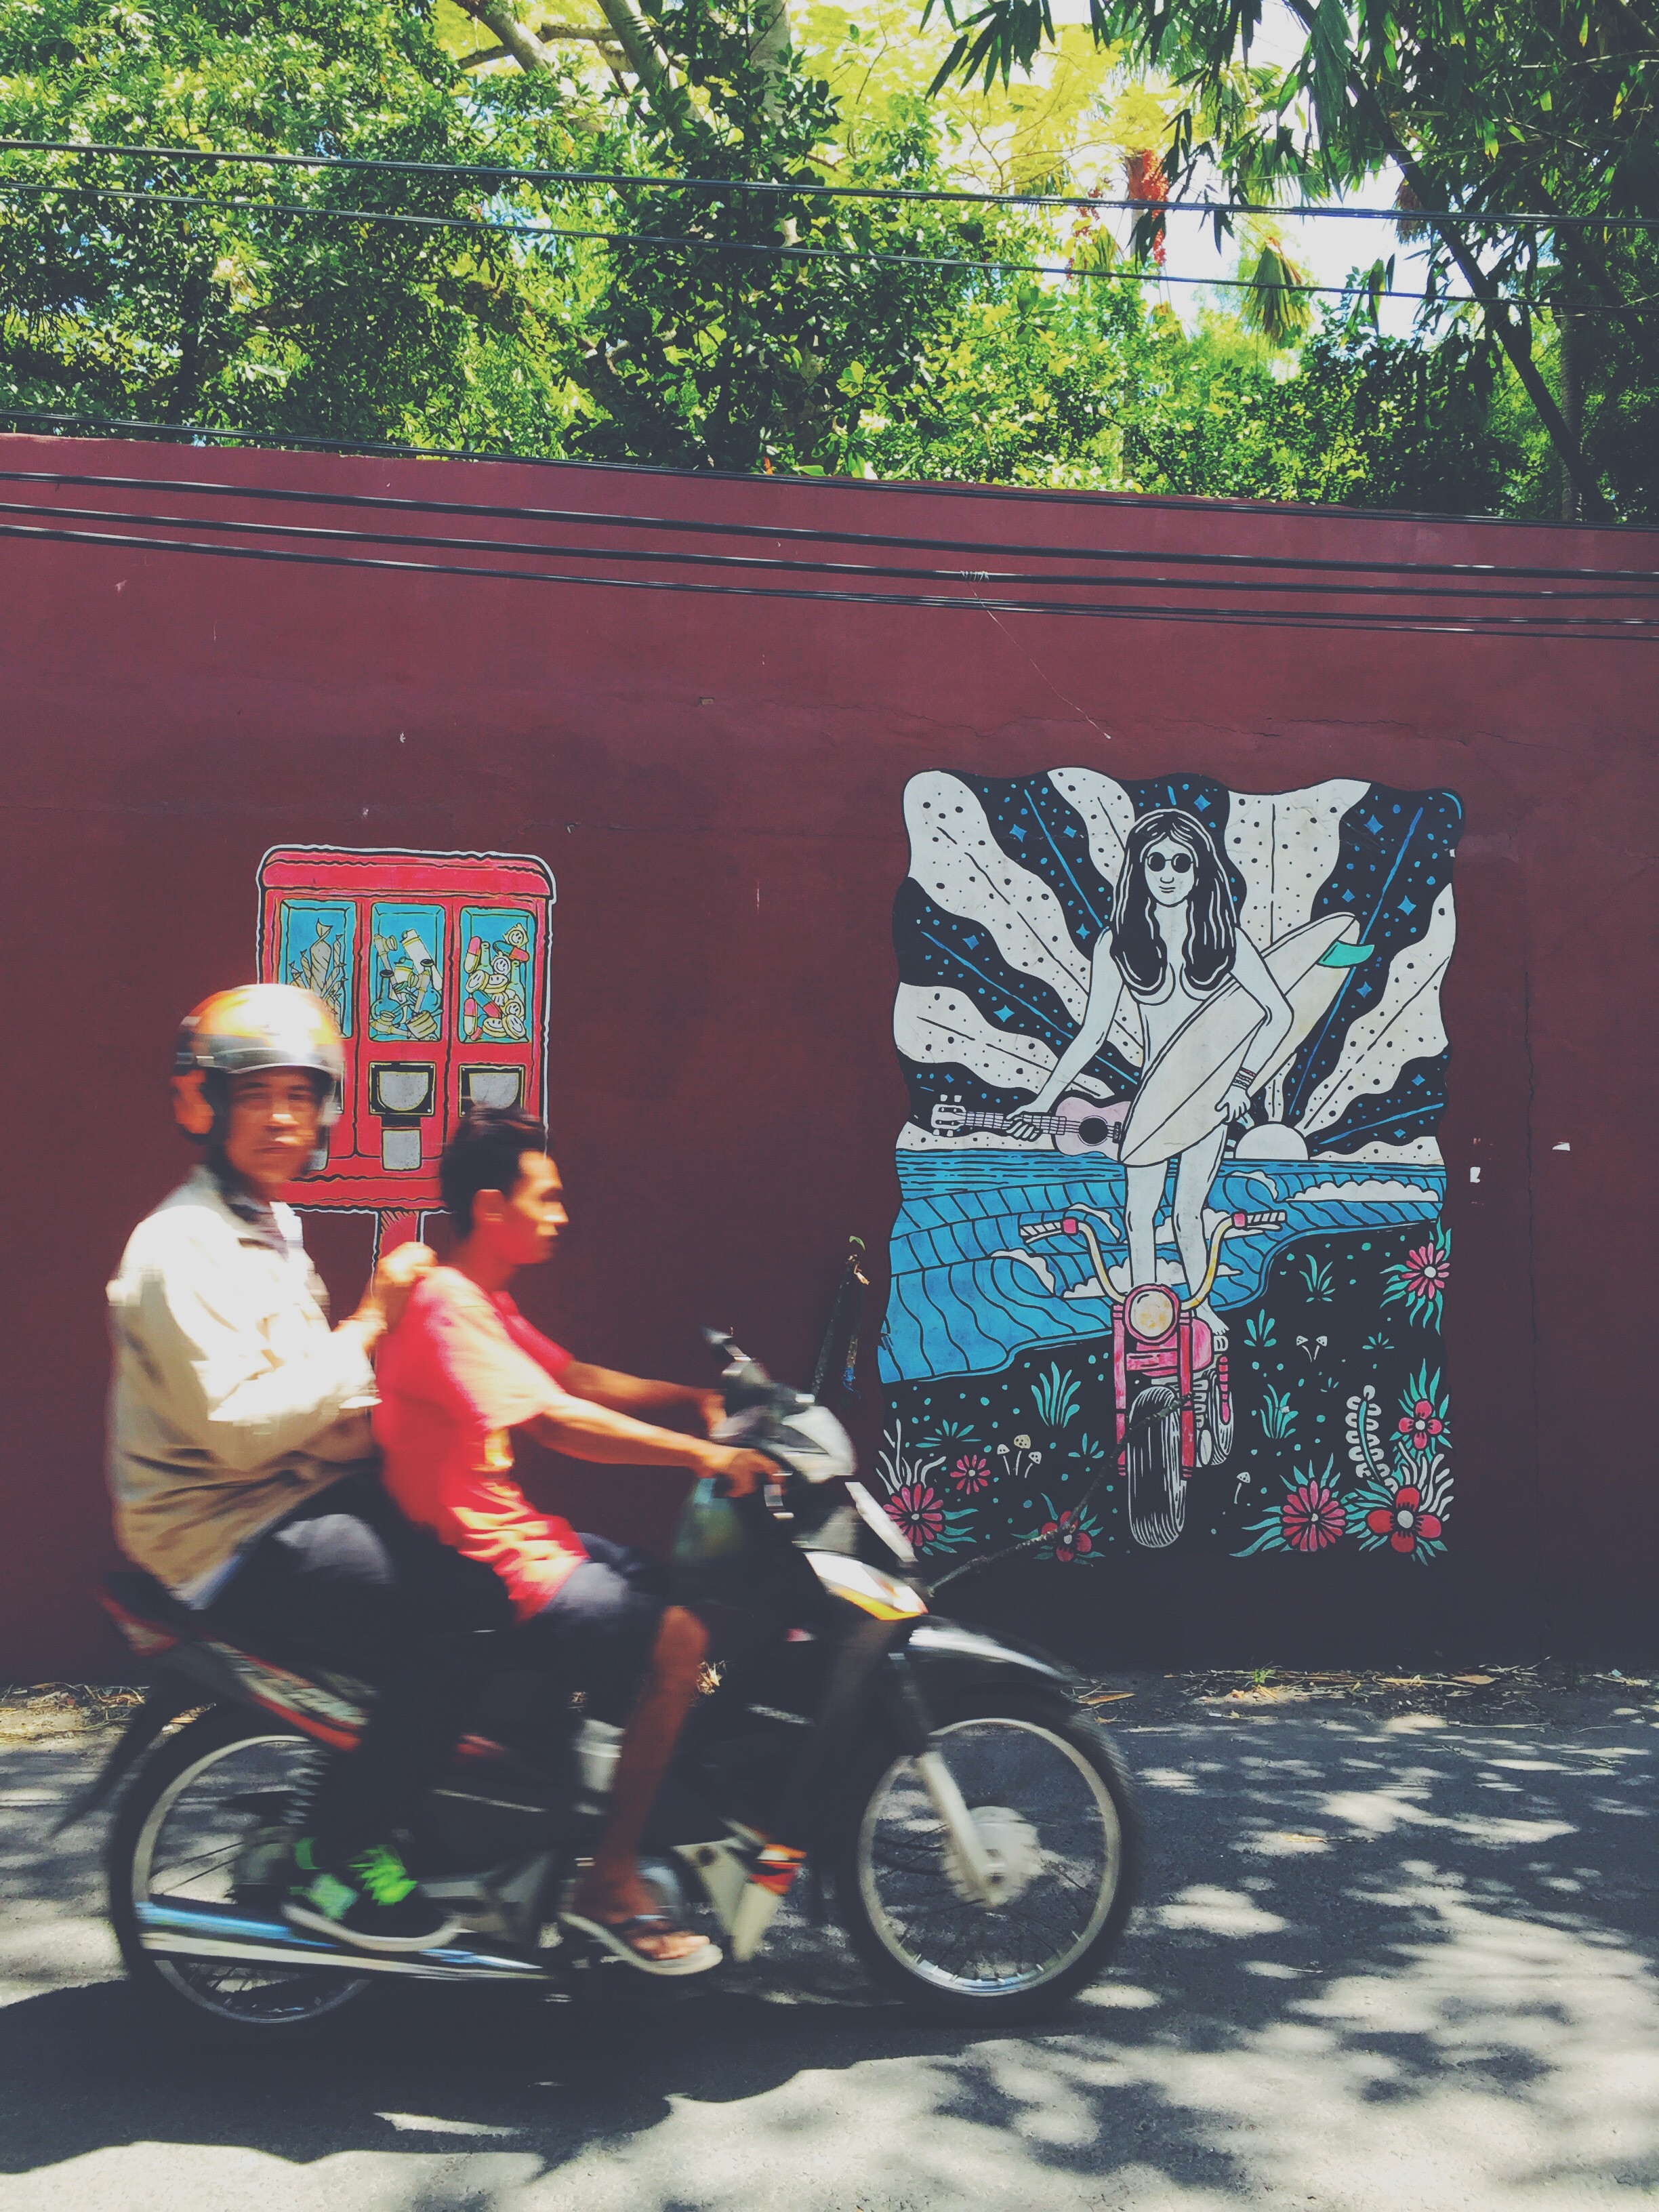
bicycle, vehicle, graffiti, art, mural